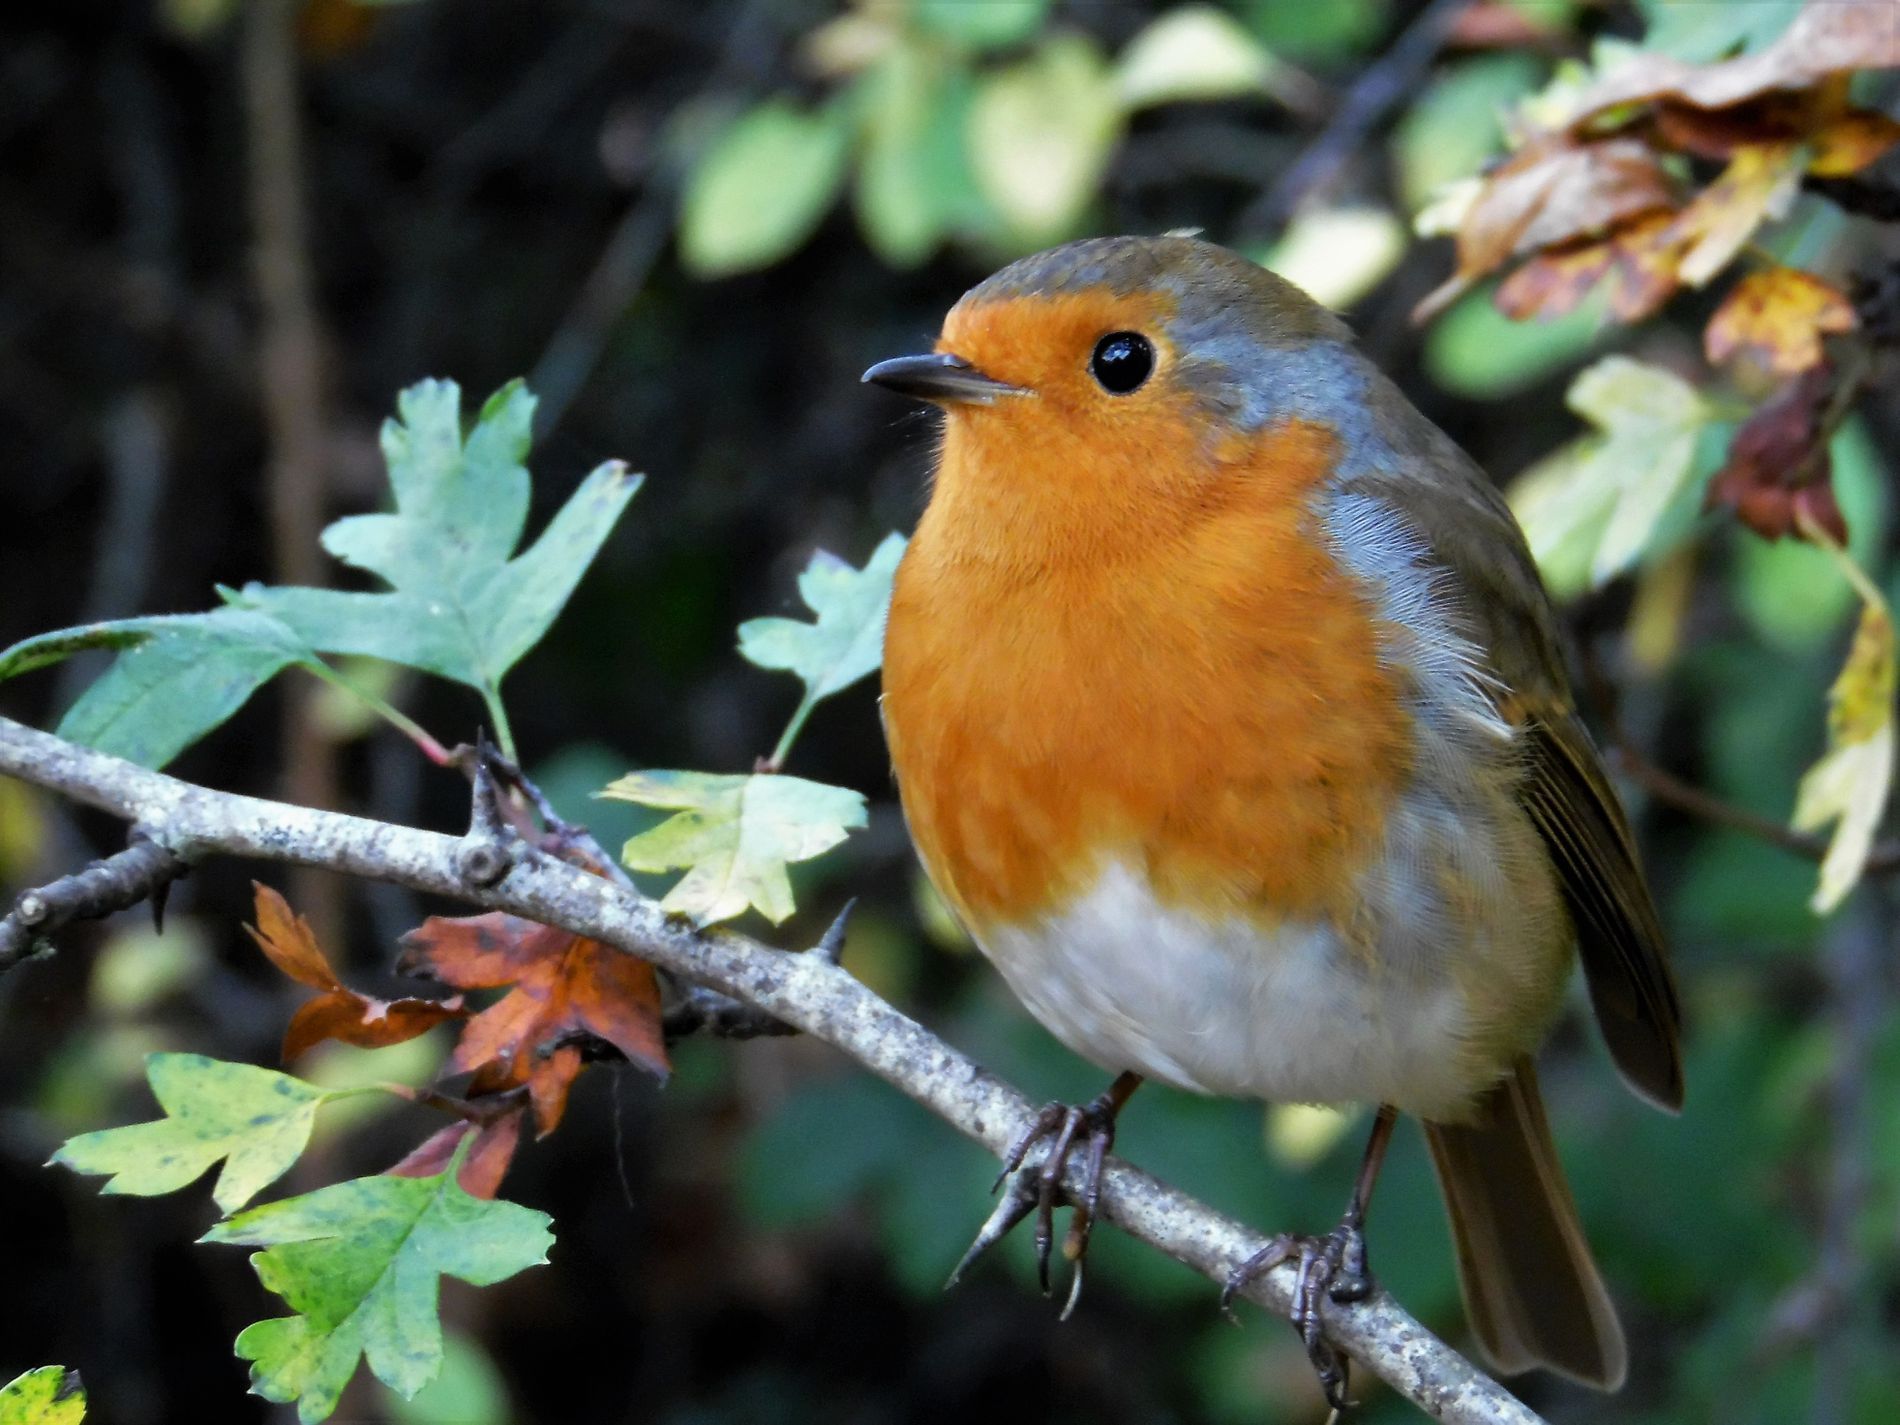
Robin on the tree
The image shows a robin sitting on a branch. The background is blurred and  features lush vegetation.
The shot appears to be taken at eye level. The setting is a natural environment, possibly a garden or woodland. The atmosphere is peaceful and serene. The colors are vibrant, with the orange and gray of the robin contrasting beautifully with the green and brown of the trees.
Labels: Leaf, Plant, Animal, Bird, Tree, Robin, Jay, Finch, Beak, Branche, vegetation background
Camera: SAMSUNG SAMSUNG WB1100F/WB1101F/WB1102F
Aperture: F4.1
Exposure: 1/22 sec
ISO: 400
Focal length: 32.8 mm